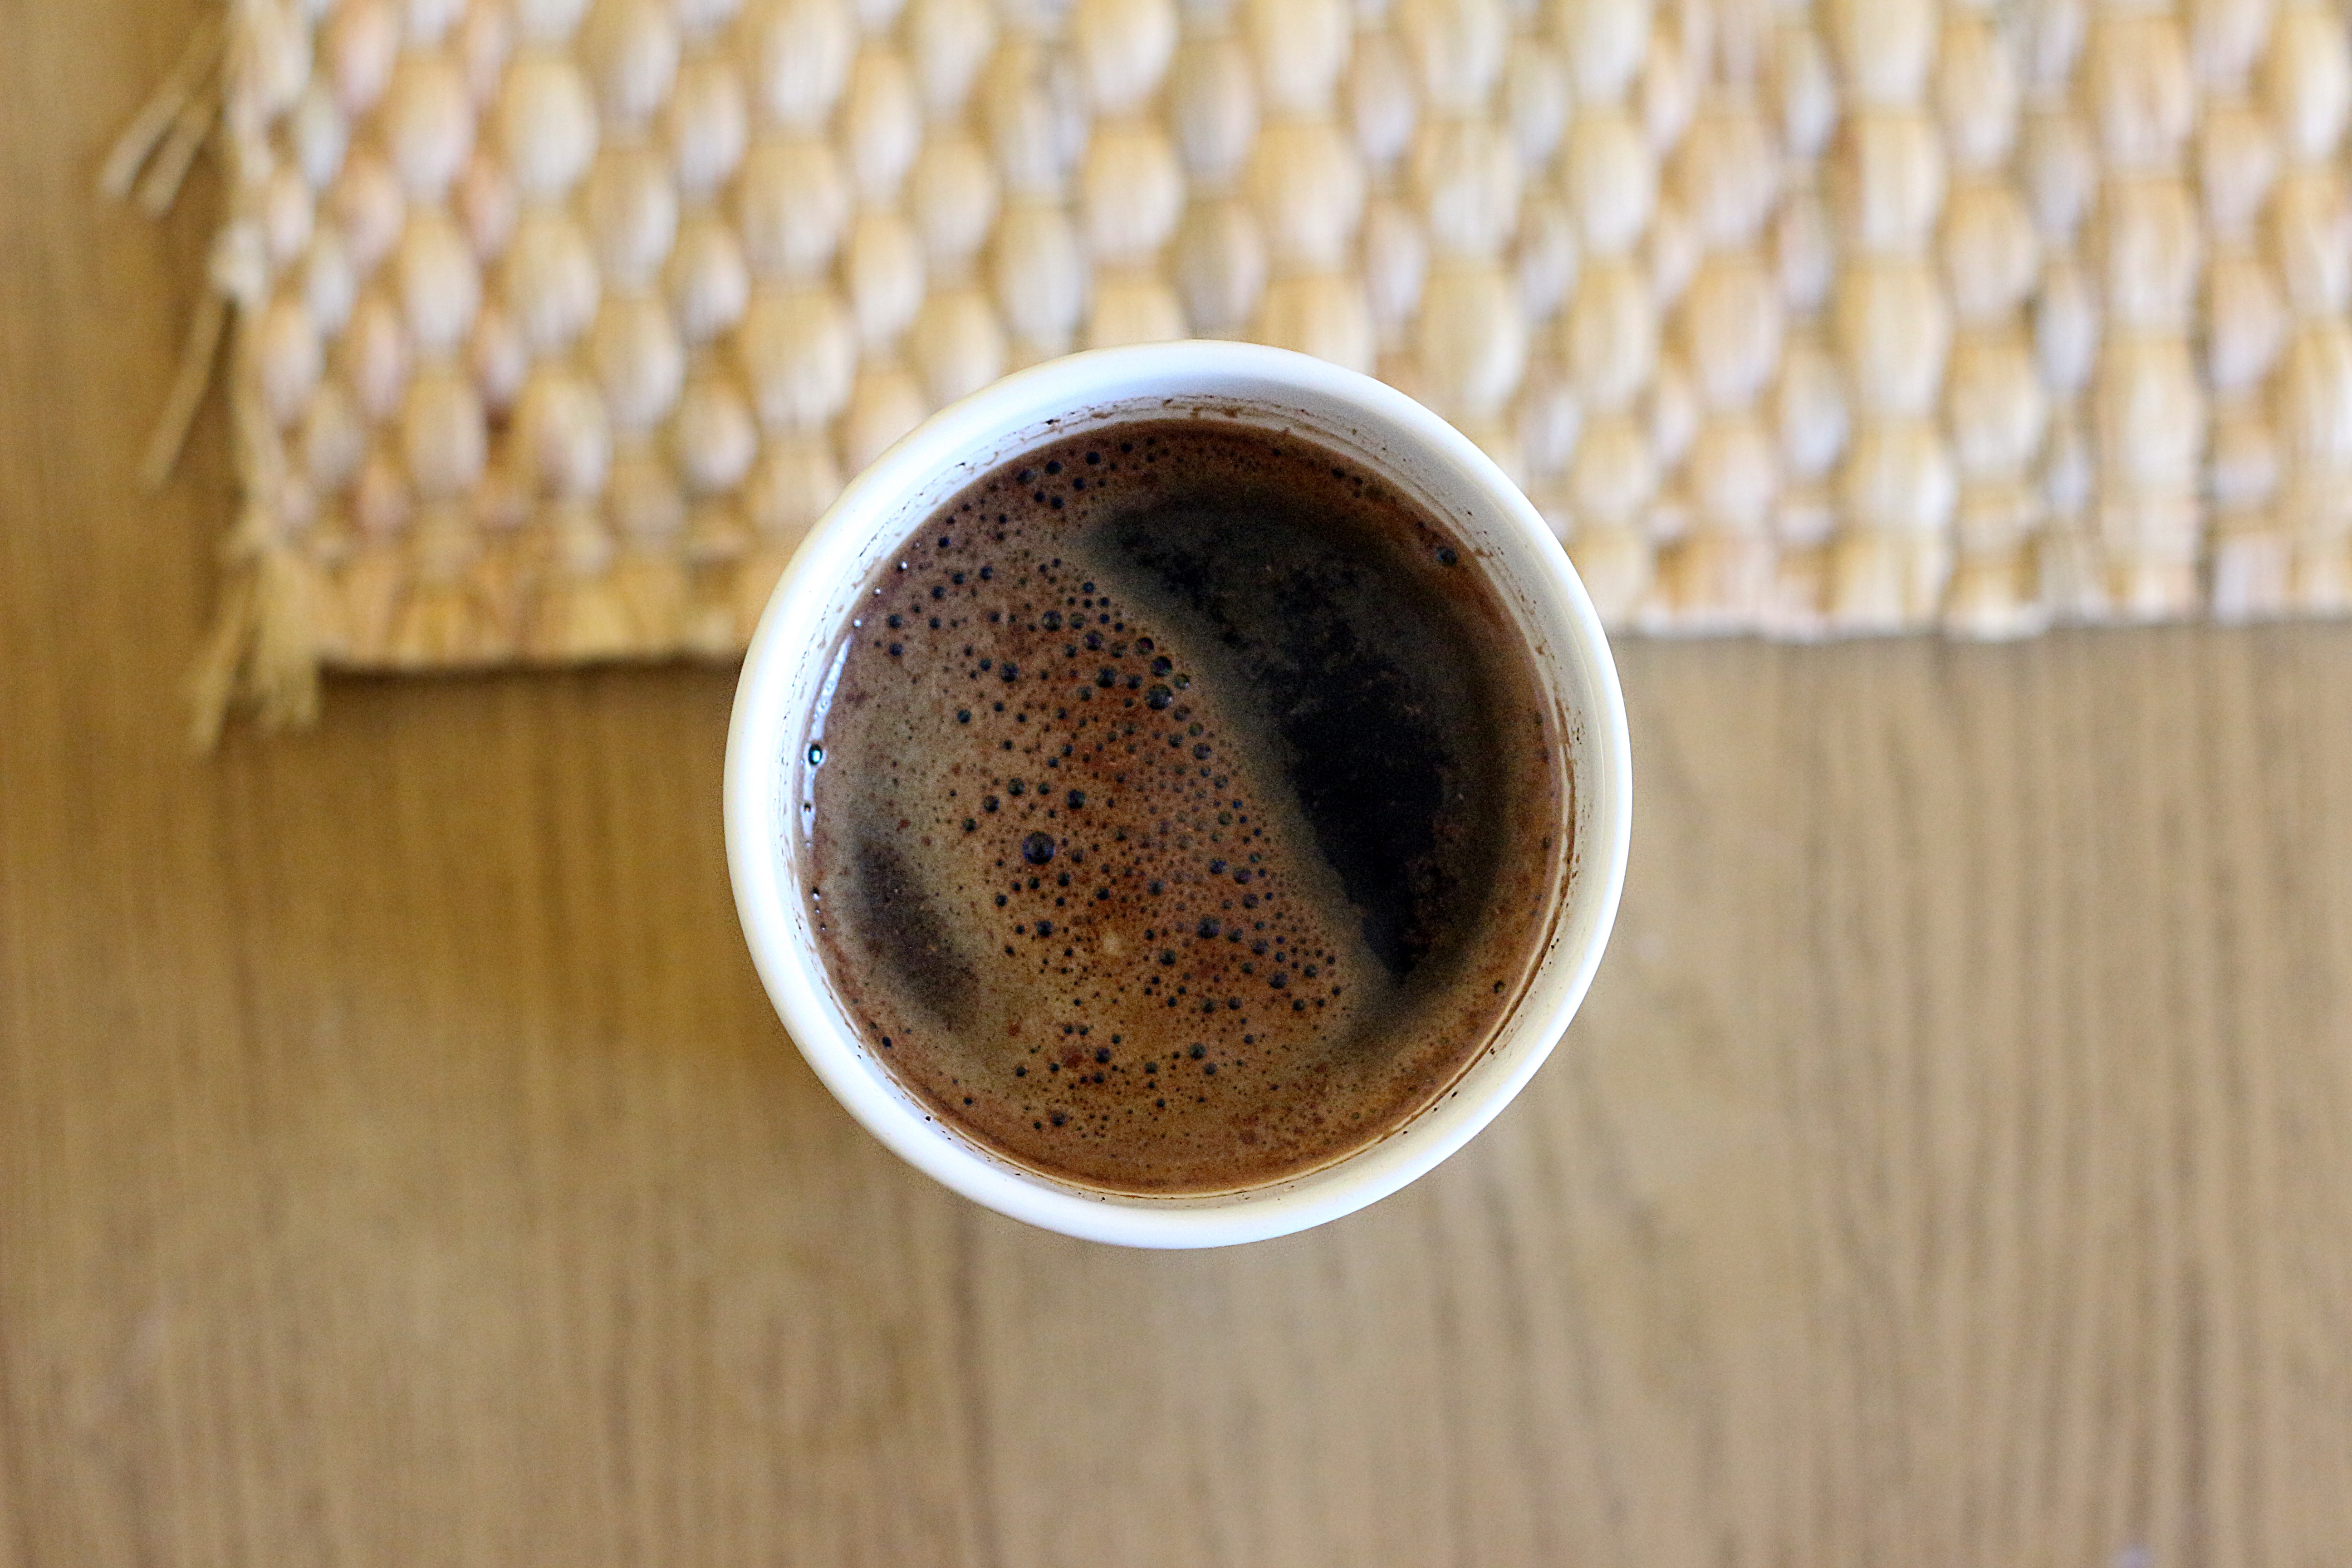
coffee, tea, cup, beverage, drink, espresso, coffee cup, cup of coffee, caffeine, hot, flavor